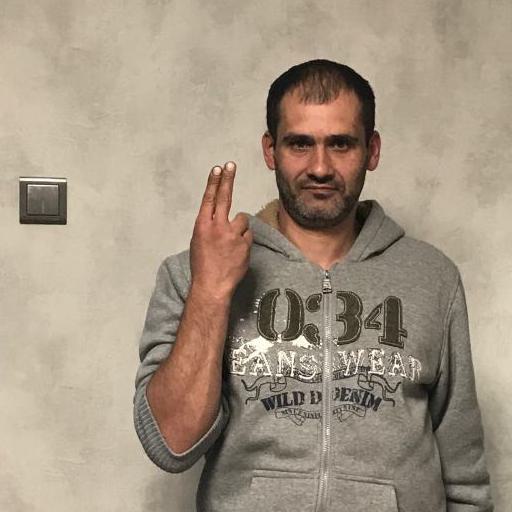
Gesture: two_up_inverted